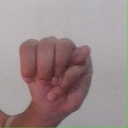
अक्षर: म